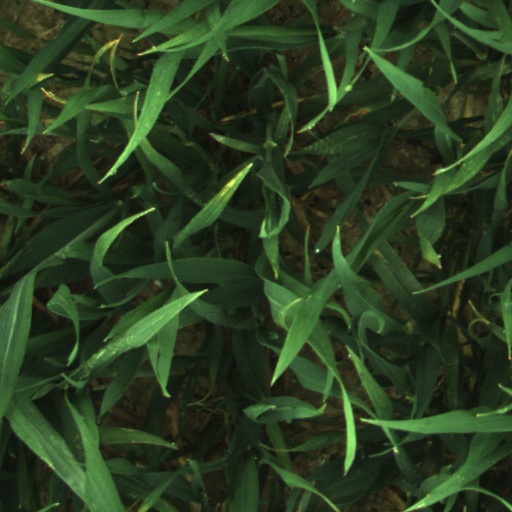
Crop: wheat